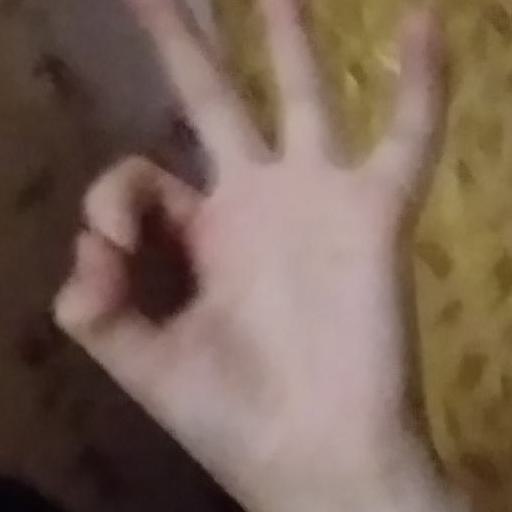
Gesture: ok